Jastrow illusion

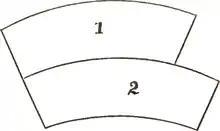
The World of Wonders.

The oldest reference to this illusion can be found in "The World of Wonders", an 1873 book about curiosities of nature, science and art. The two arches are placed on top of each other. They are similar in size, but not the same. The inner radius of the upper arch is the same as the outer radius of the lower arch.